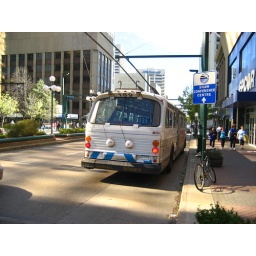
189 is seen at the bus stop in front of the EPCOR building downtown as a route 135.